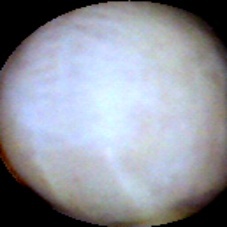
Label: Intact